Chuck Grassley

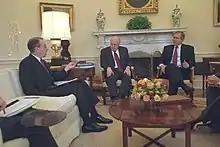
Grassley meets with President George W. Bush and Vice President Dick Cheney in 2001

In May 2001, Grassley met with Democratic senator Max Baucus over the allocation of finances in tax cuts and both reported they were making progress in reaching a bipartisan deal, Grassley adding that the bill would contain all four of the main elements proposed by the Bush administration and the Senate Finance Committee would modify the components of the Bush proposal.